Wi Pere

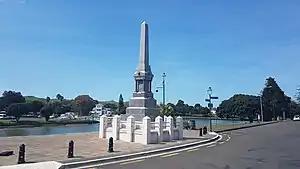
Wī Pere Monument

Wi Pere was born in 1837 at Tūranga (Gisborne), the son of English Poverty Bay trader Thomas Halbert and esteemed Māori Rīria Mauaranui of Te Whānau-a-Kai hapū of Te Aitanga-a-Māhaki and Rongowhakaata. Pere was baptised William Halbert but commonly went by his Maori name, Wiremu Pere (William Bell).